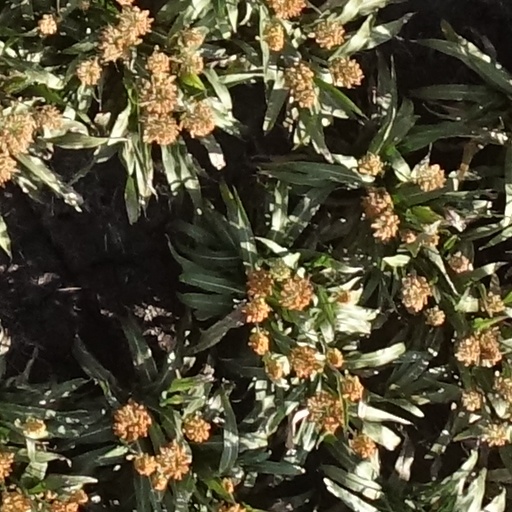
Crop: sorghum